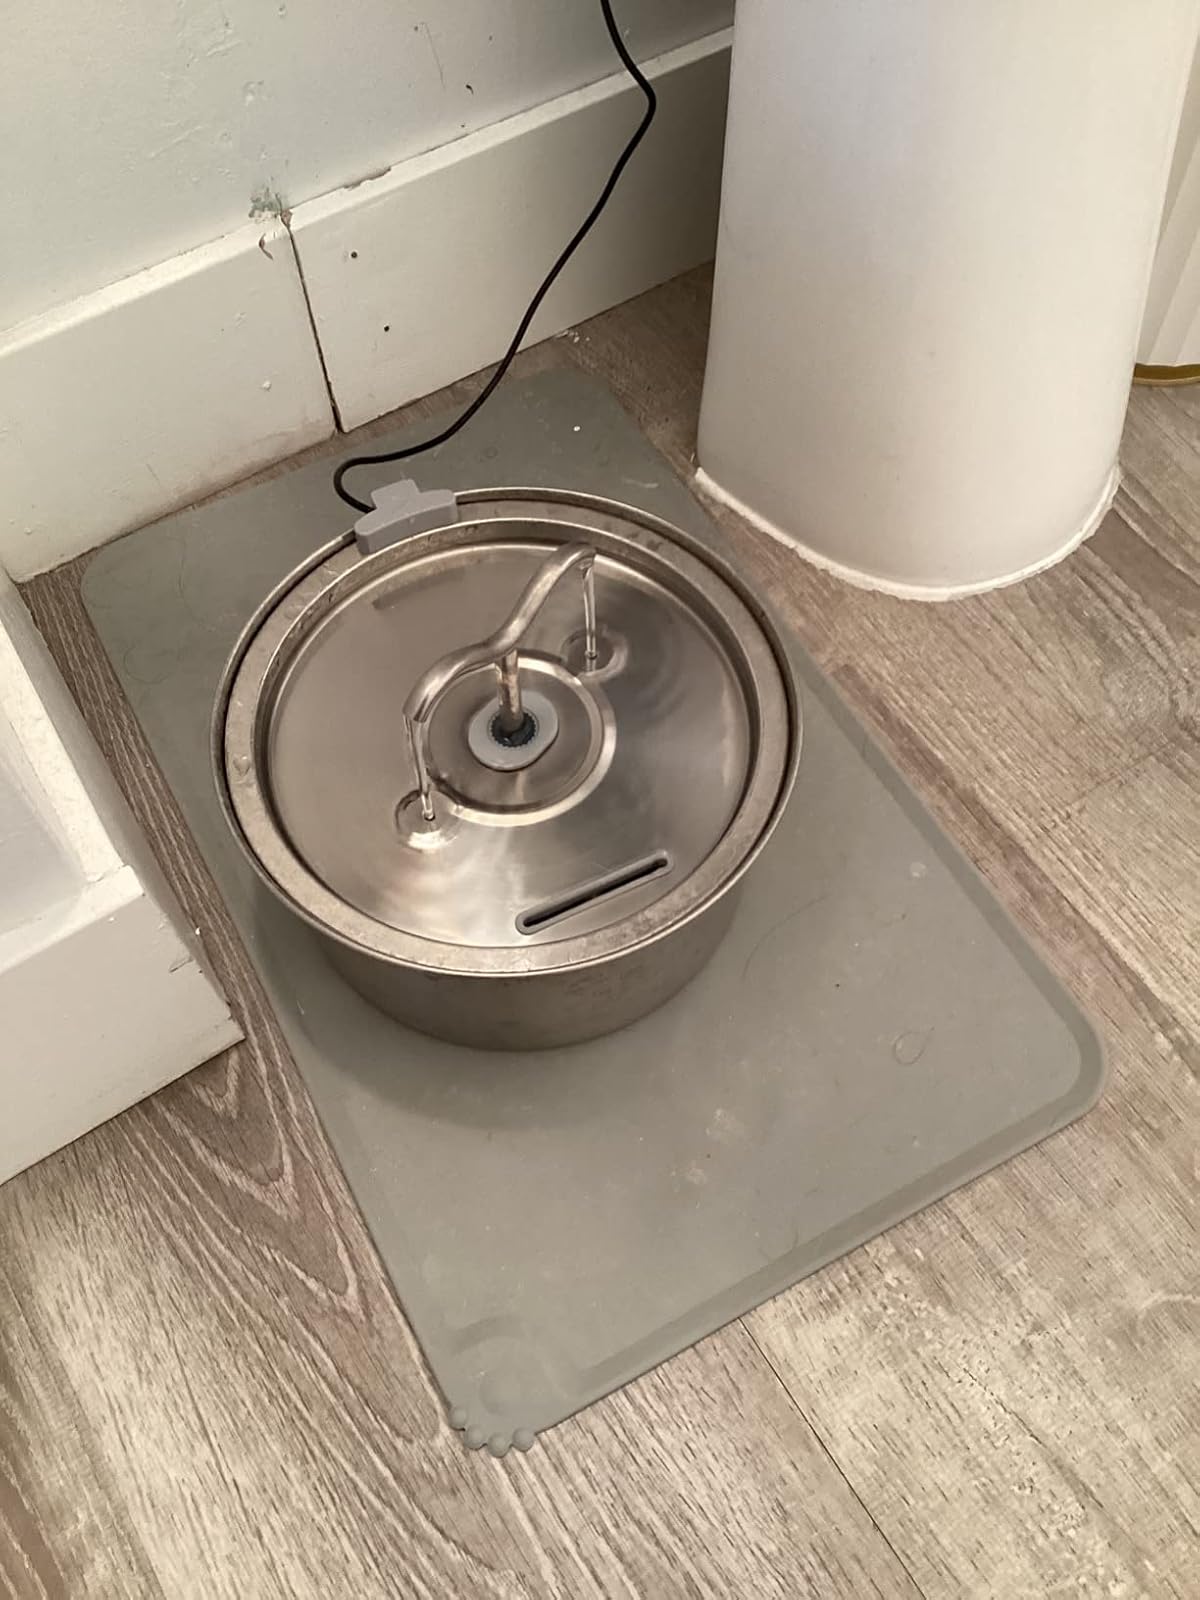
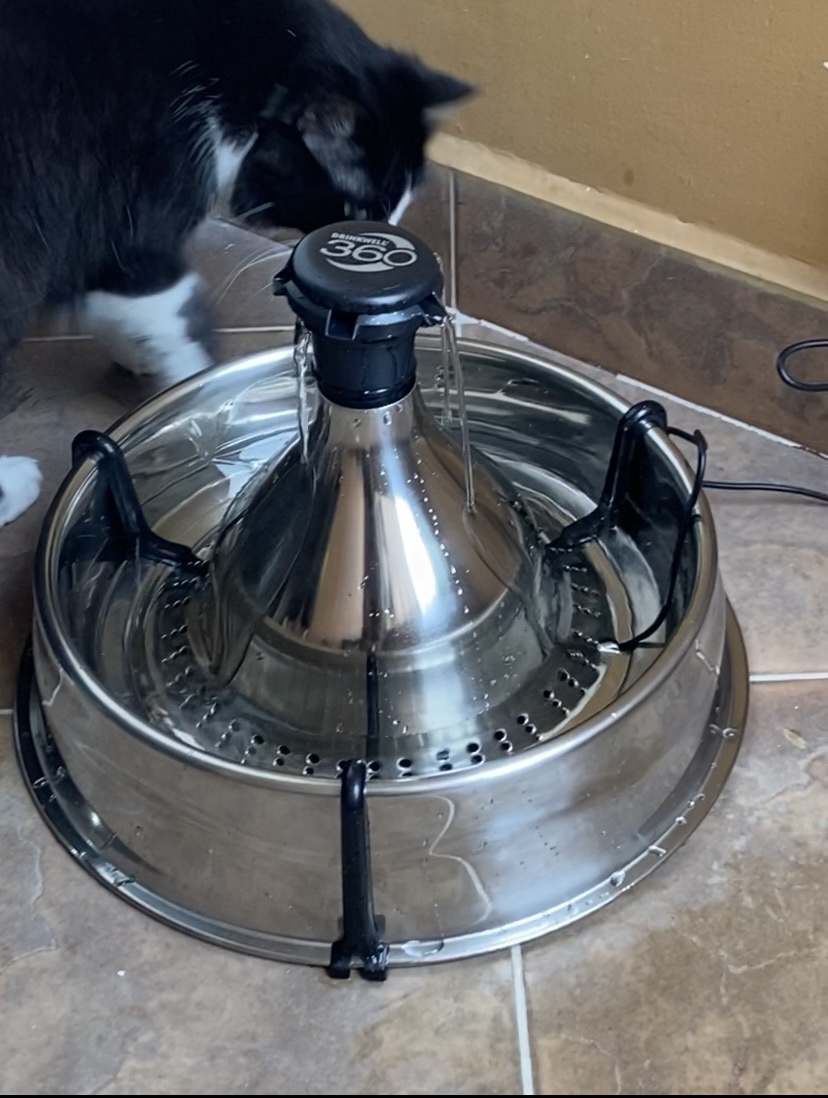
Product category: items_bowl
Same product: no